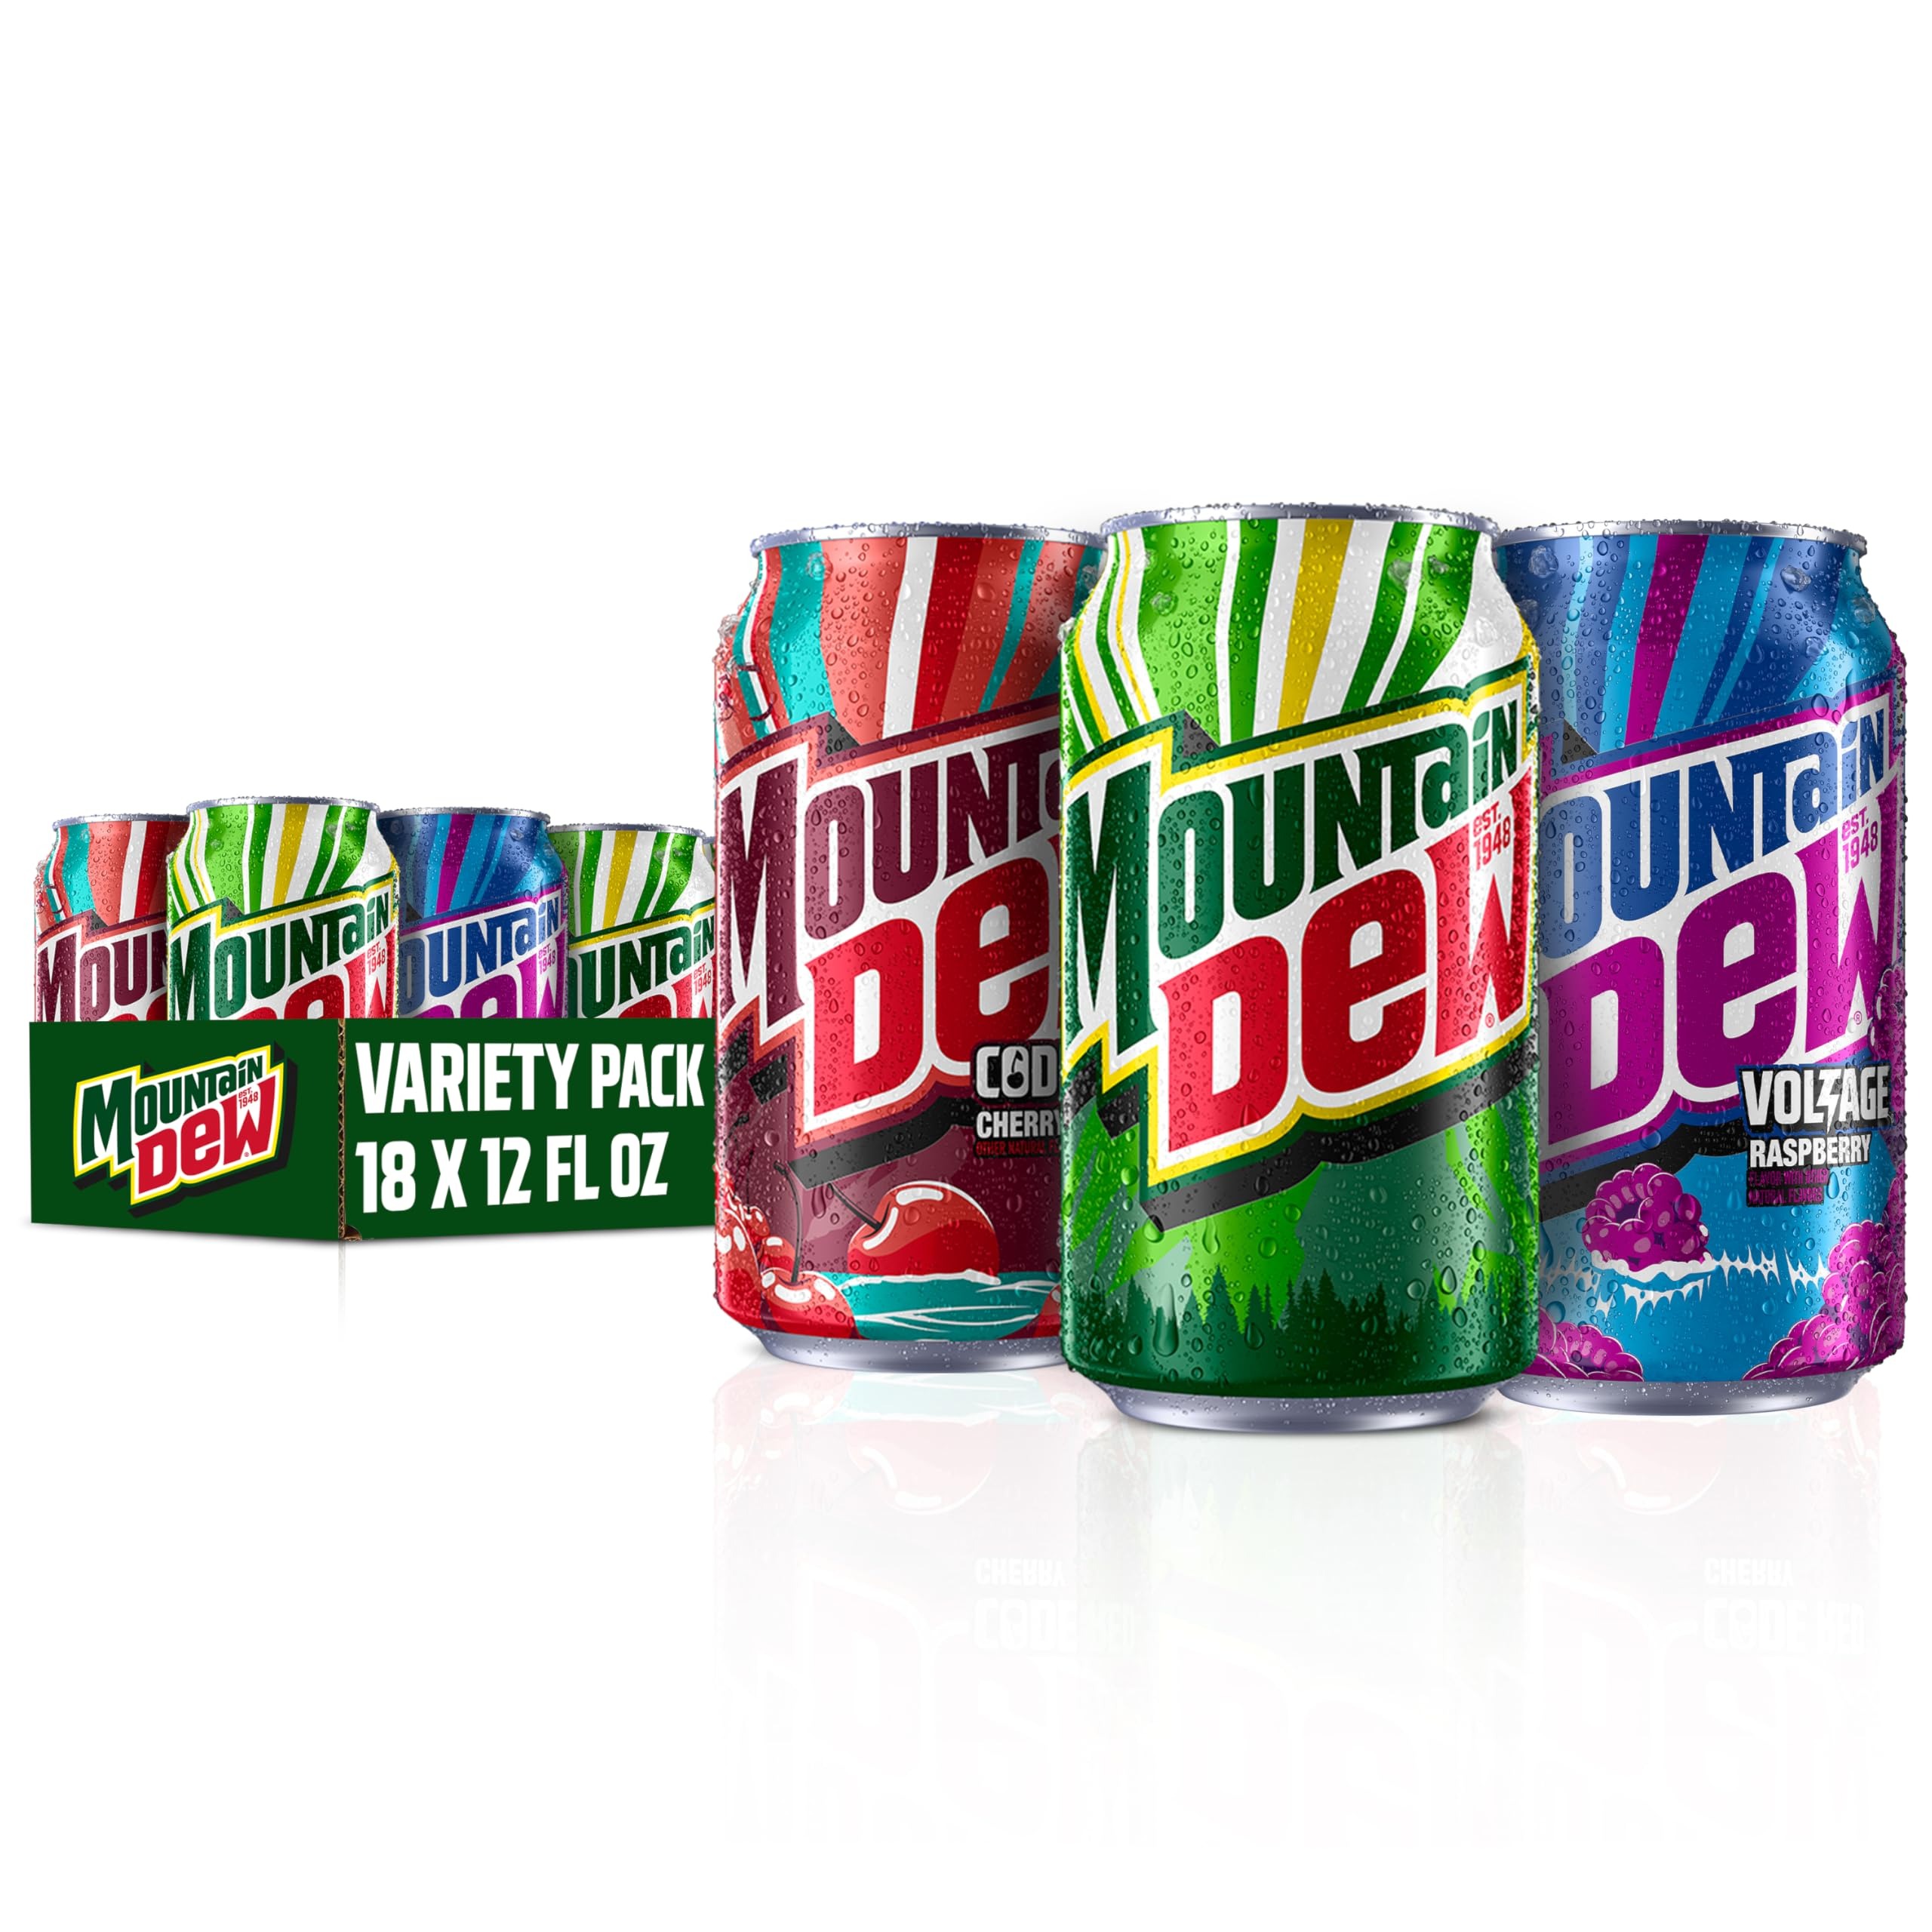
Item Name: Mountain Dew 3 Flavor Core Variety Pack (Dew, Code Red, Voltage), 12 Fl Oz (Pack of 18)
Bullet Point 1: Include 18 Cans (12oz)of Dew Original (6), Code Red (6), and Voltage (6)
Bullet Point 2: Code Red is: All of the great taste and exhilaration of MTN DEW️ with a kick of cherry
Bullet Point 3: Voltage is: MTN DEW️ charged with raspberry citrus flavor and ginseng
Bullet Point 4: Reg Dew is: The original, the one that started it all. MTN DEW️ exhilarates and quenches with its one of a kind taste
Bullet Point 5: Experience the boldest flavors on earth
Value: 216.0
Unit: Fl Oz

Price: 16.49